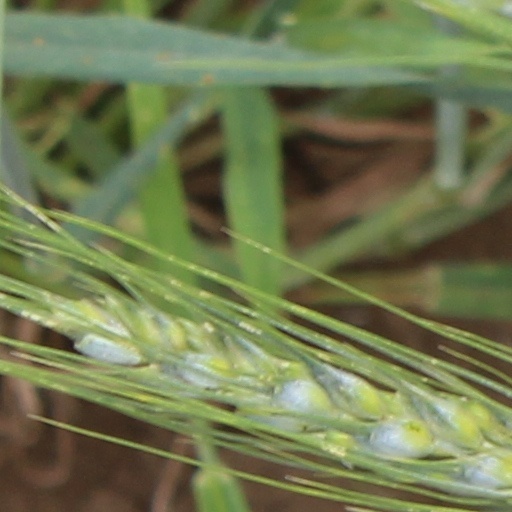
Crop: wheat